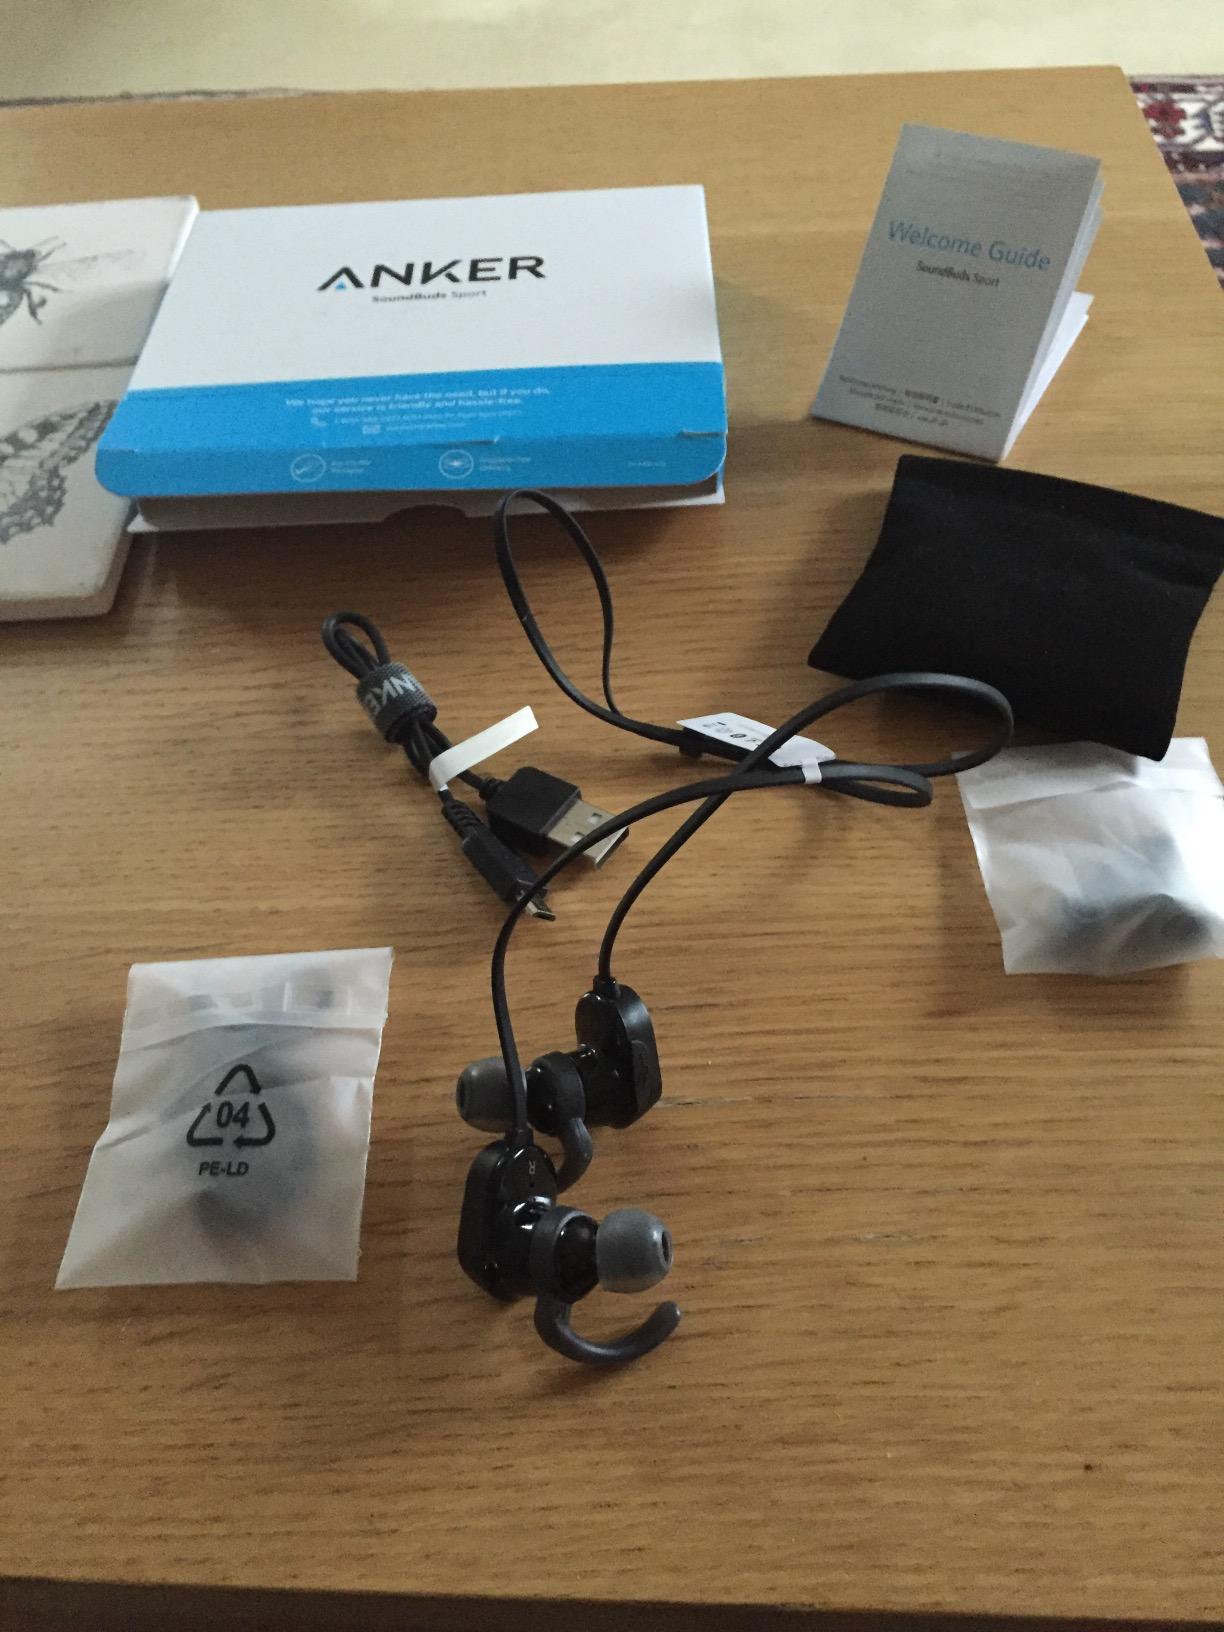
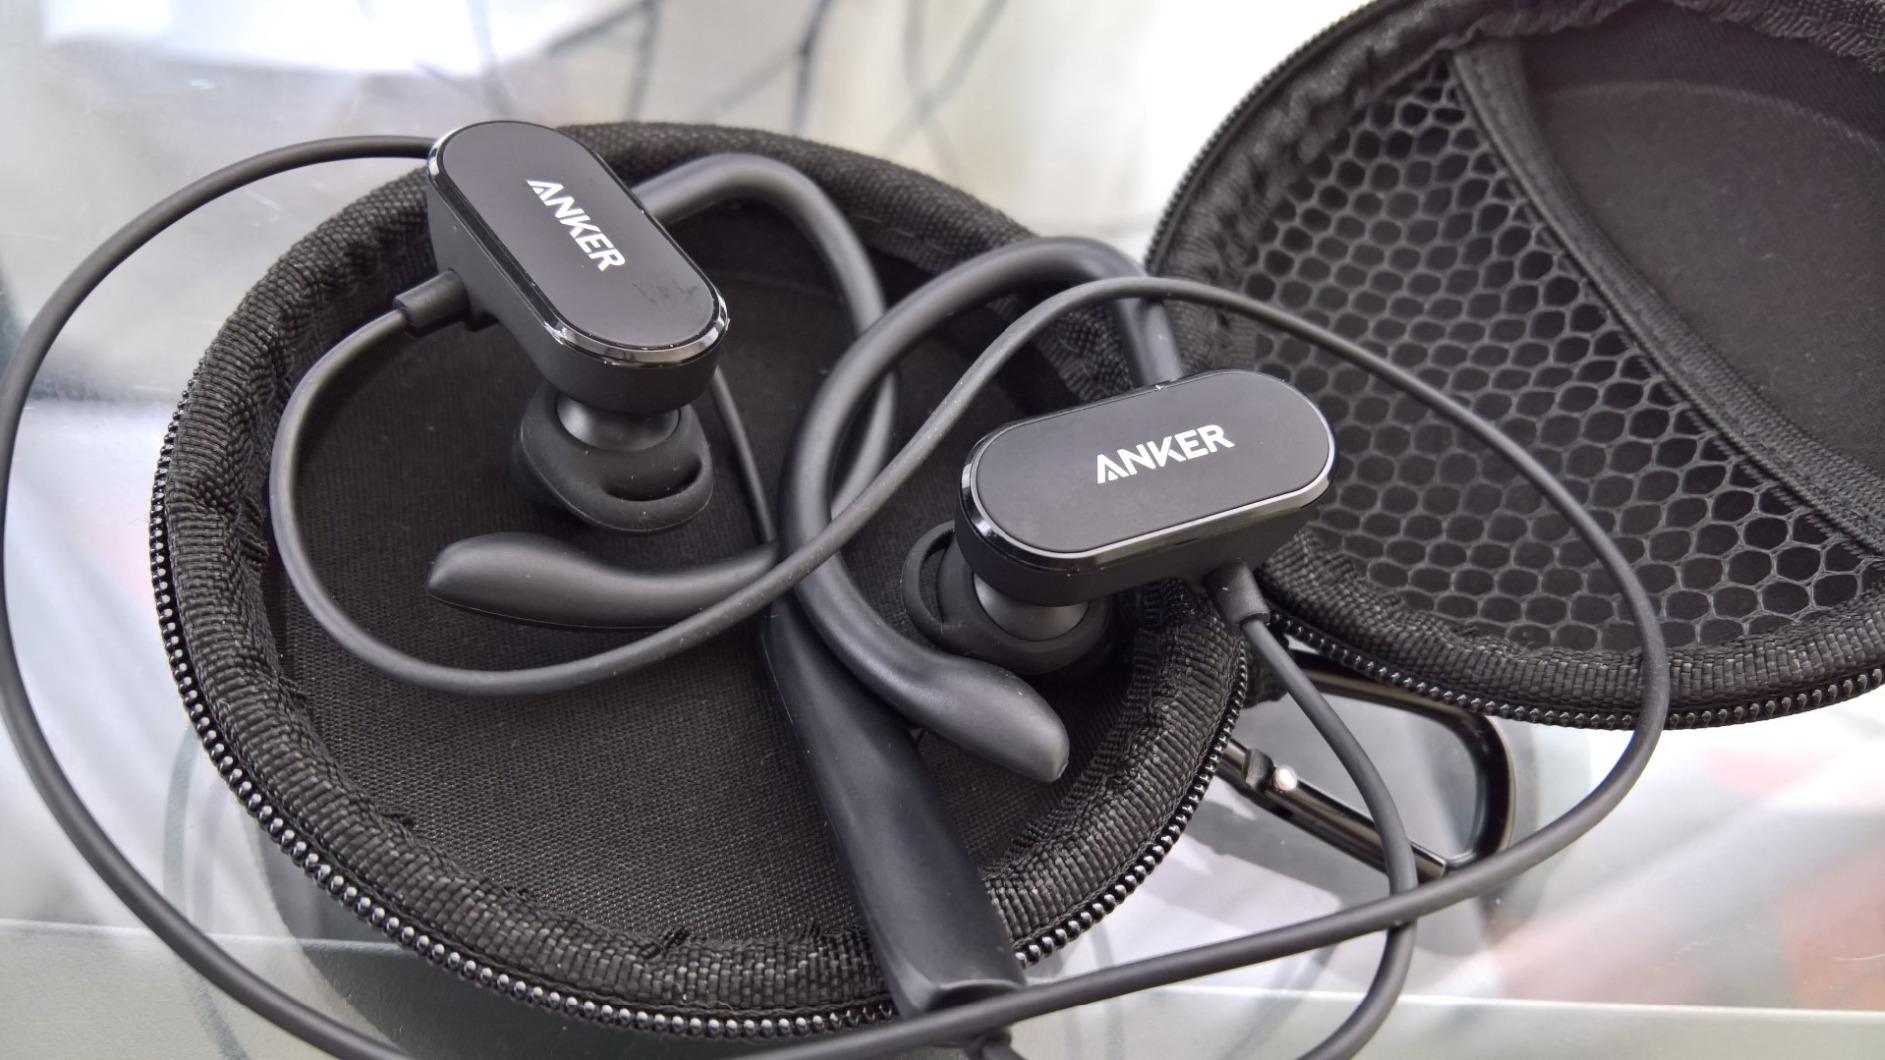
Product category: headphones
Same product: no